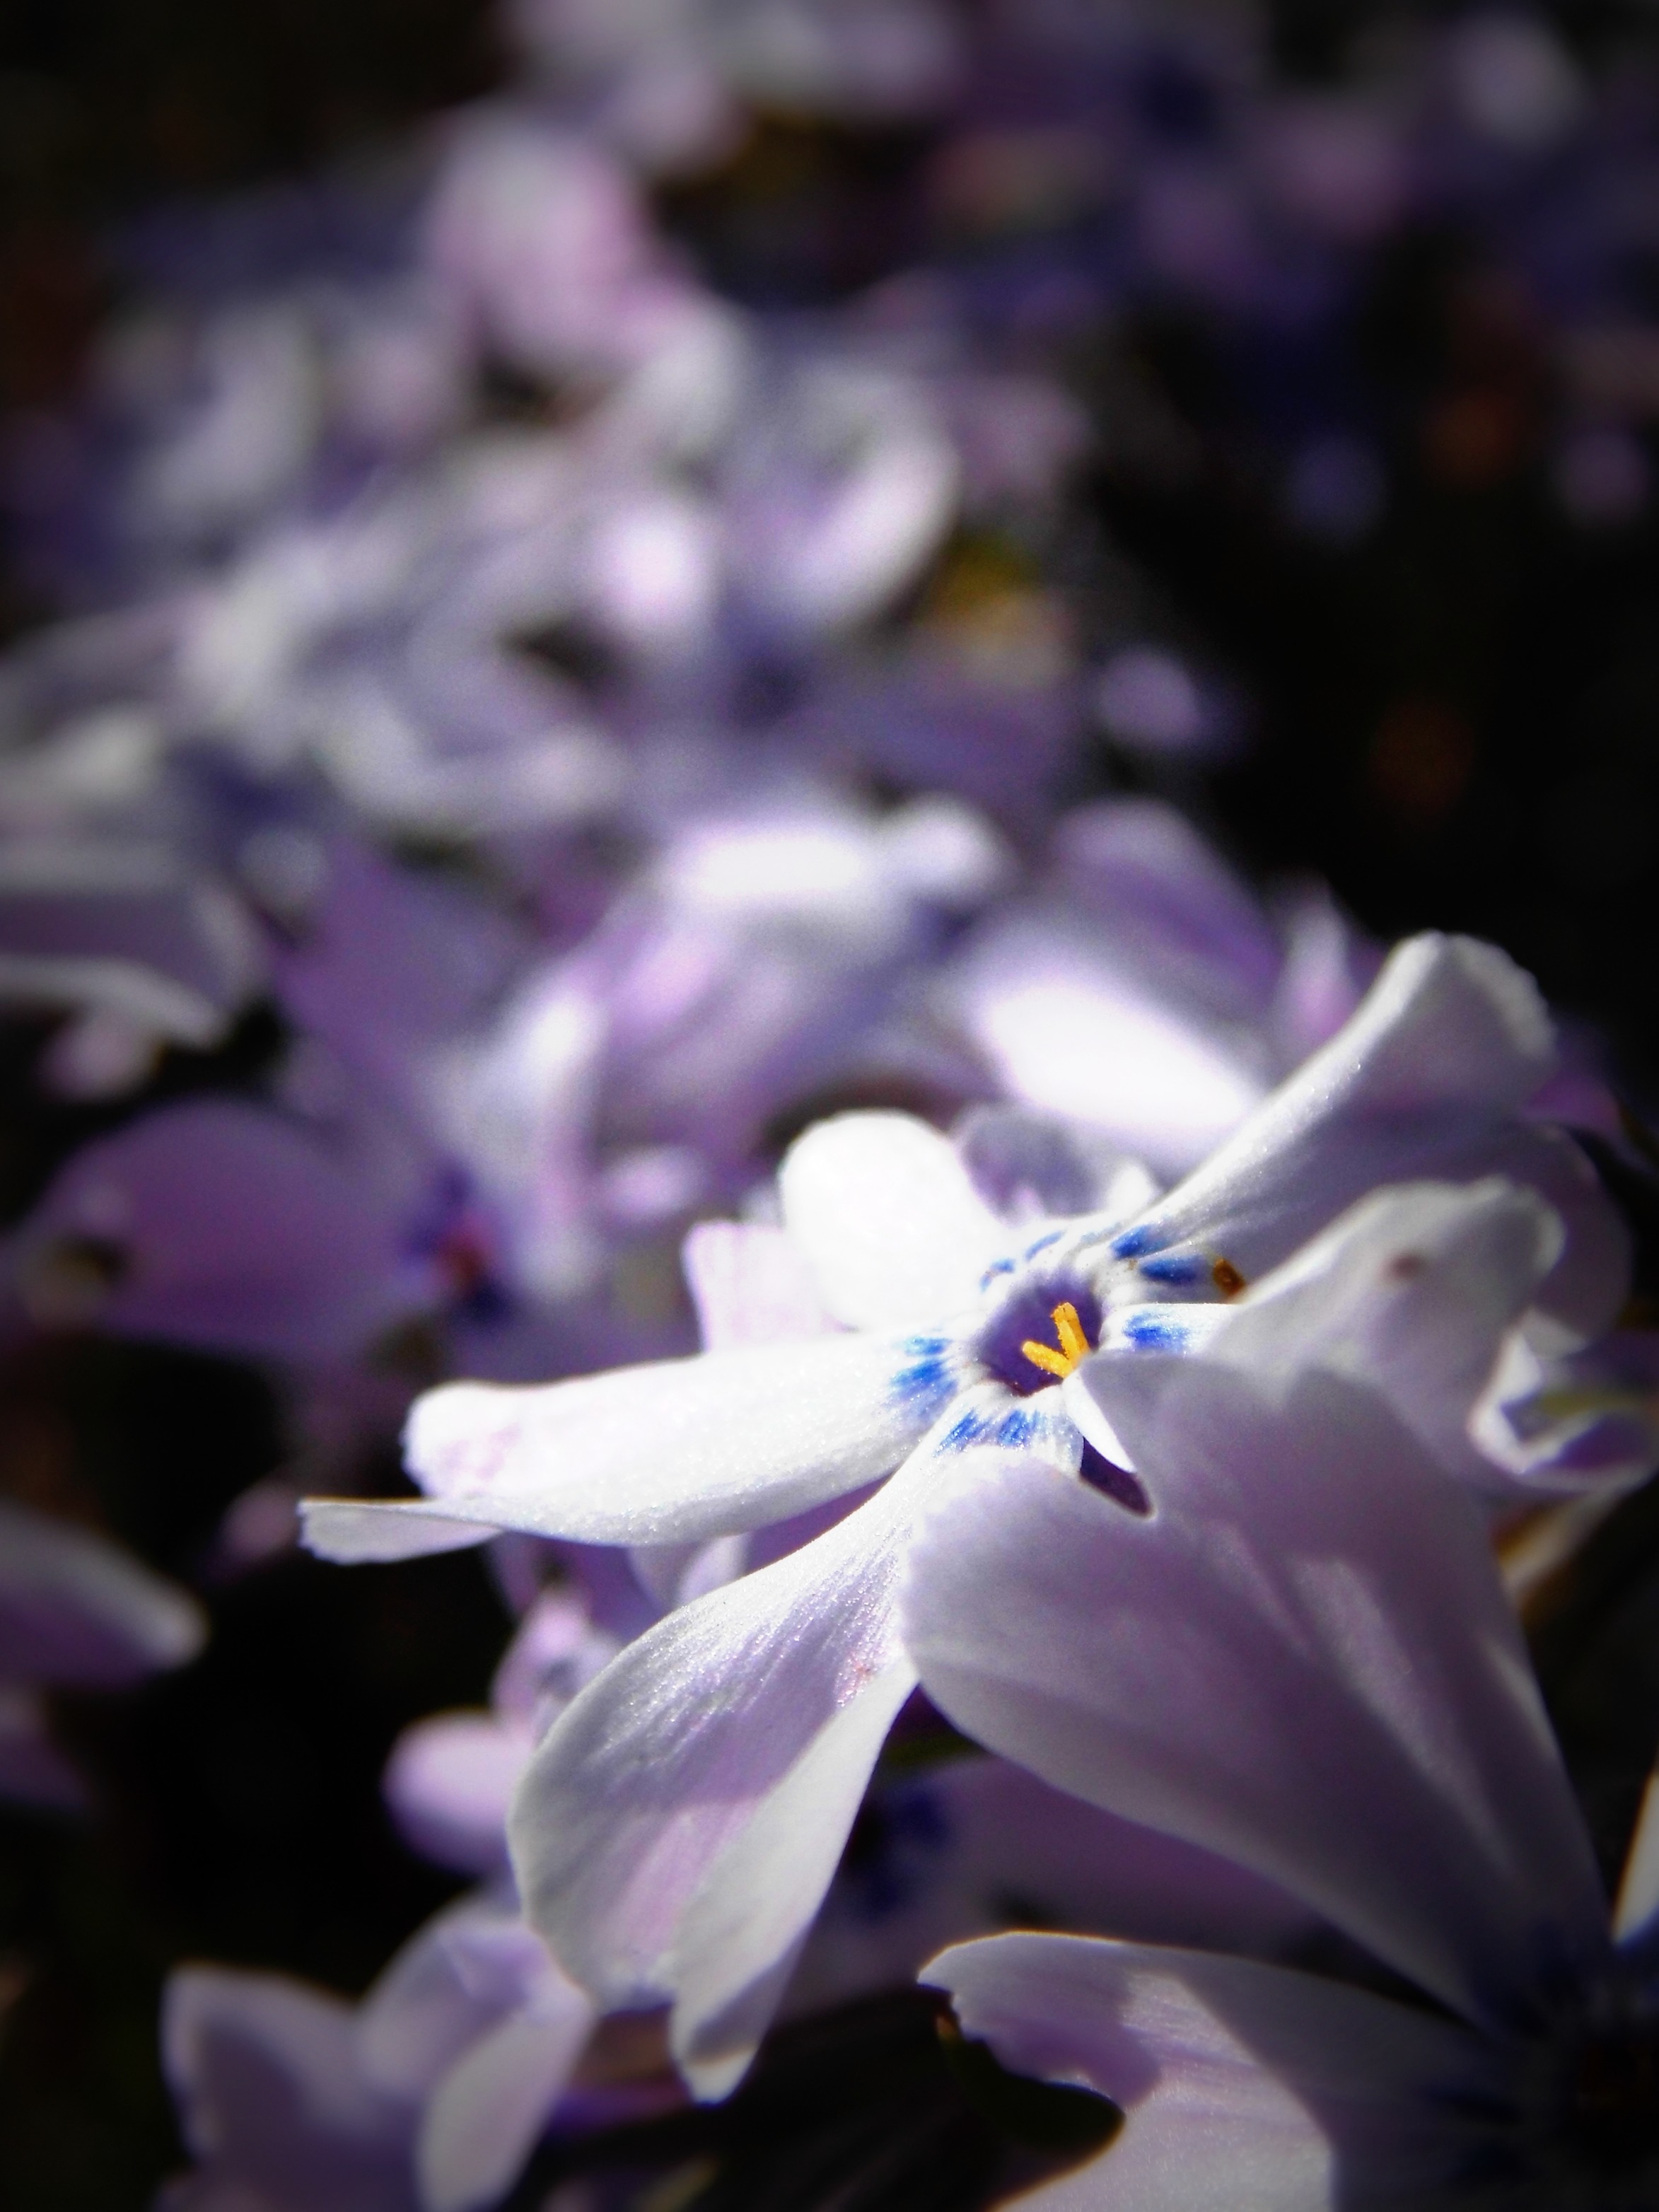
blossom, plant, photography, flower, purple, petal, botany, blue, flora, wildflower, close up, macro photography, flowering plant, land plant